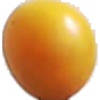
Label: Cherry Wax Yellow 1